Question: Please indicate a possible affordance area of the baseball bat that can be used for holding.
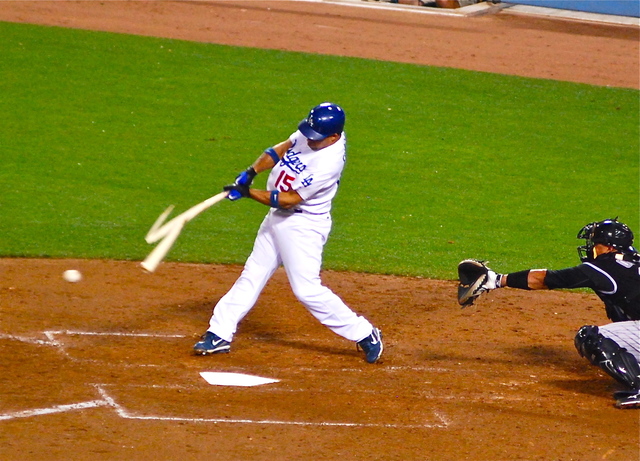
Answer: [215.365, 172.875, 261.87, 203.204]